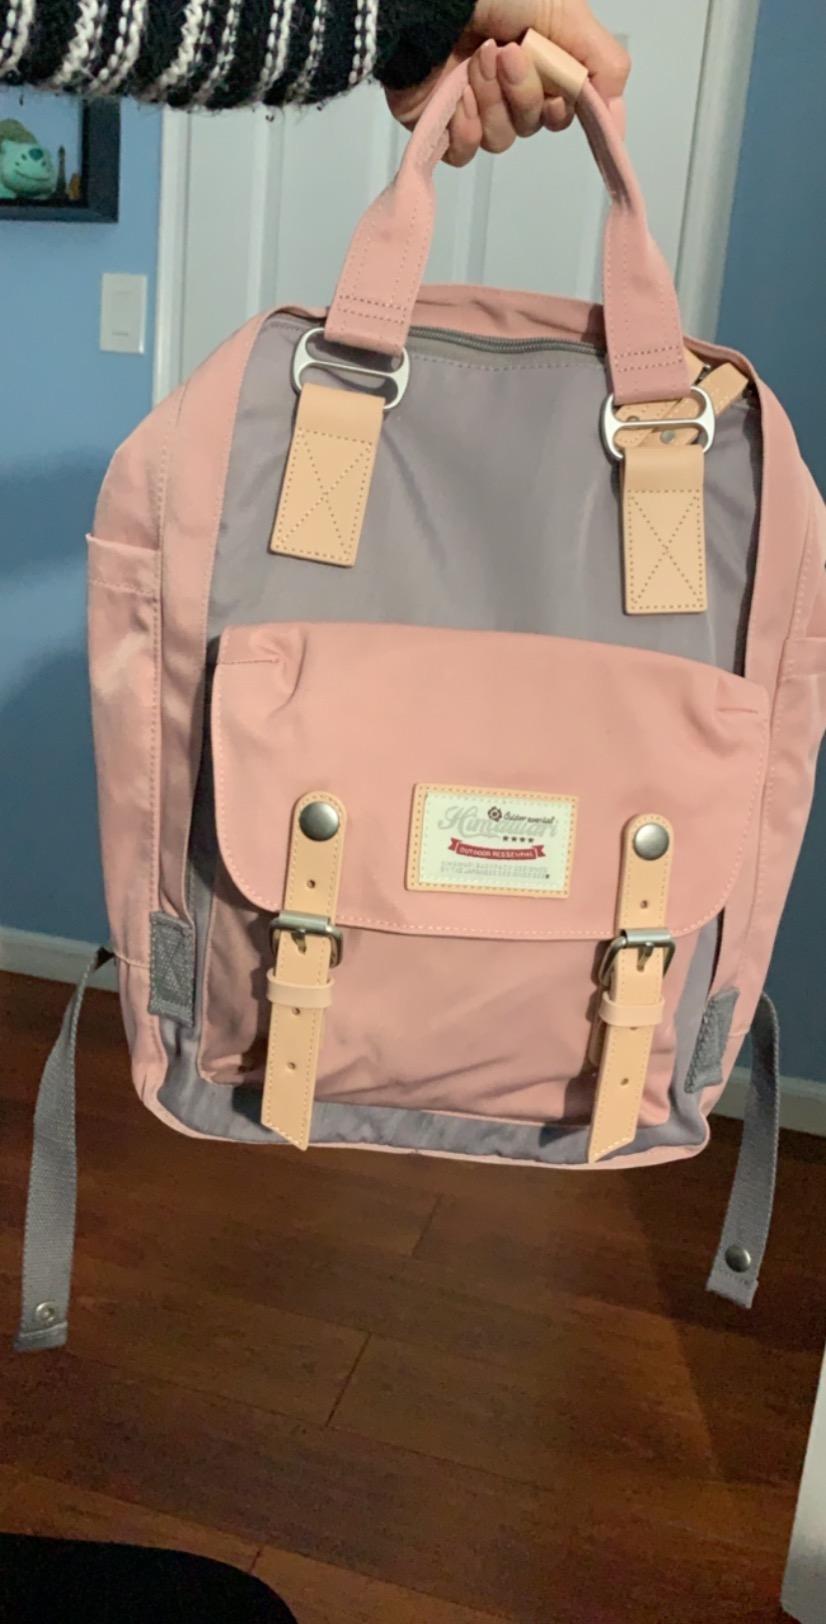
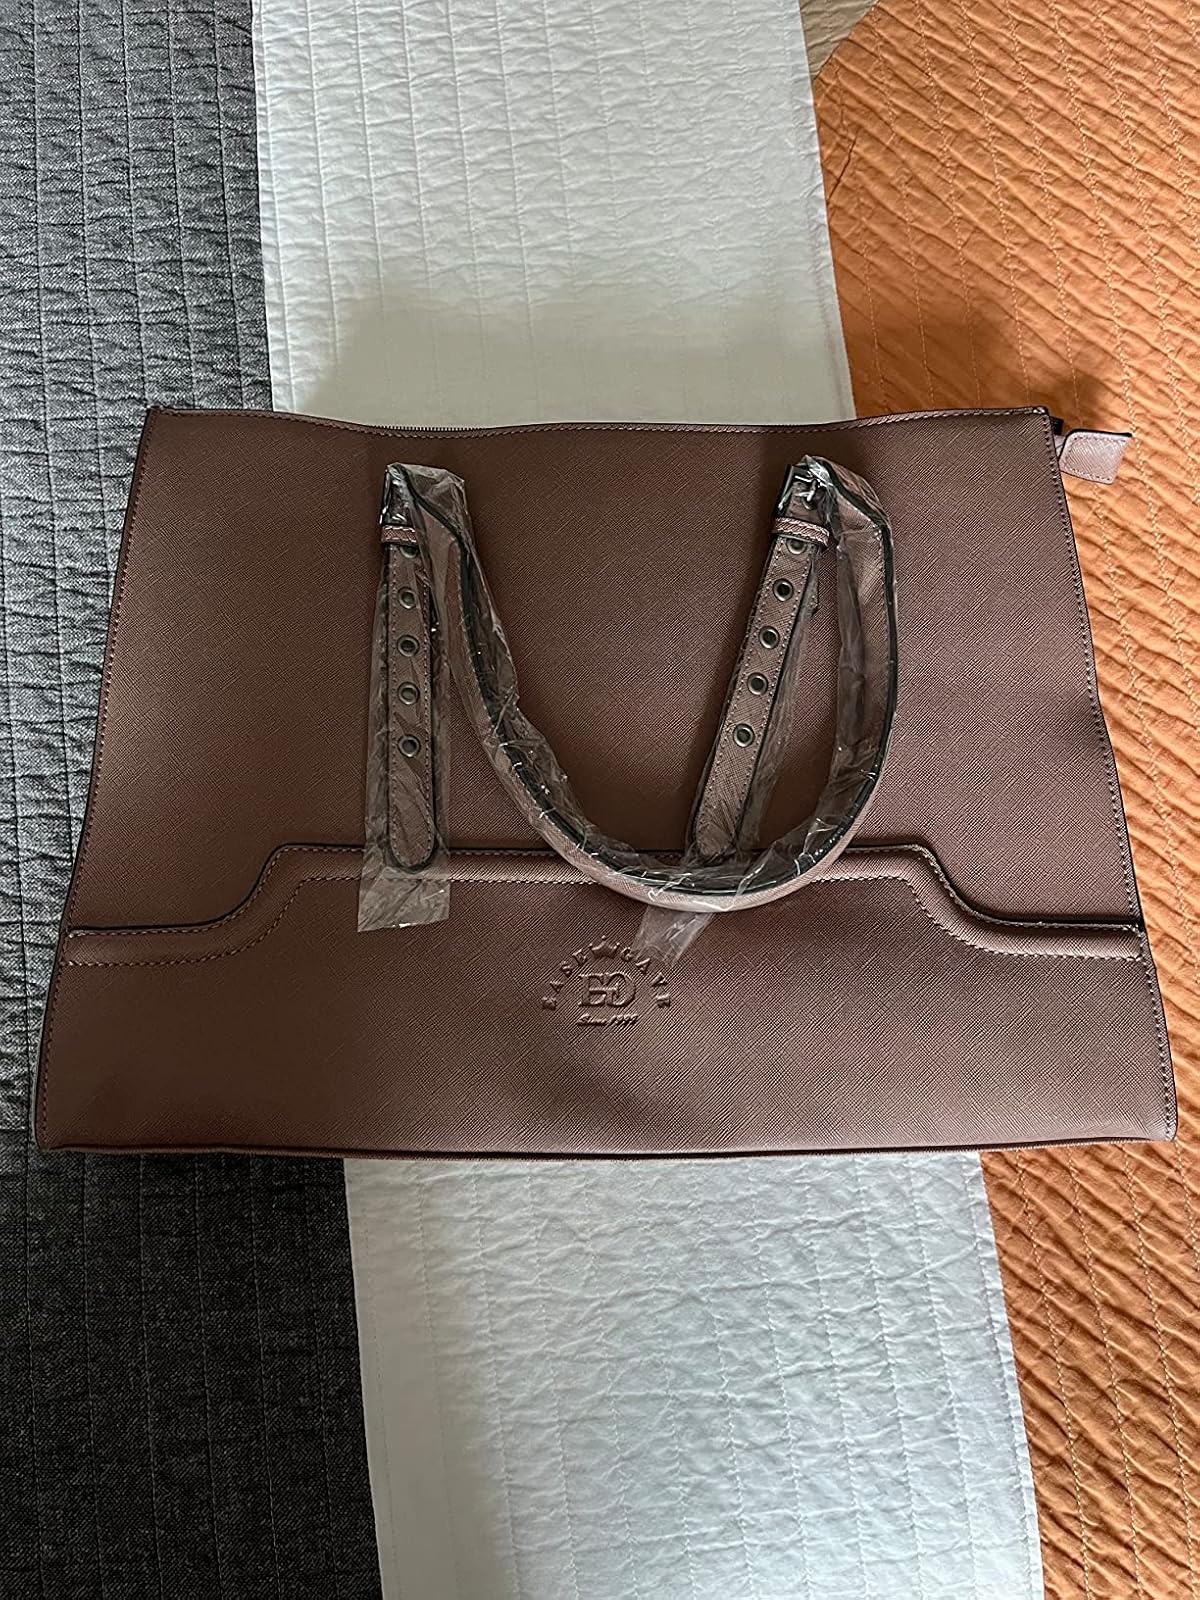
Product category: bag
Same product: no